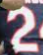
Number: 2